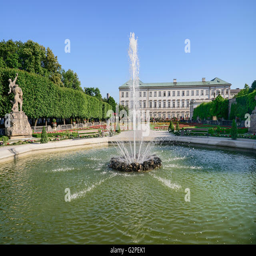
and gardens with active fountain in the foreground